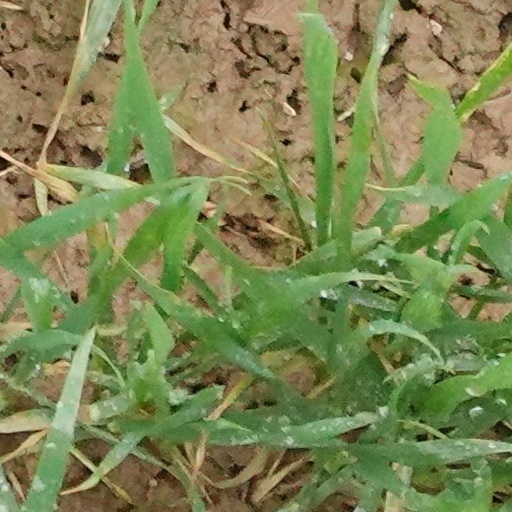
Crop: wheat